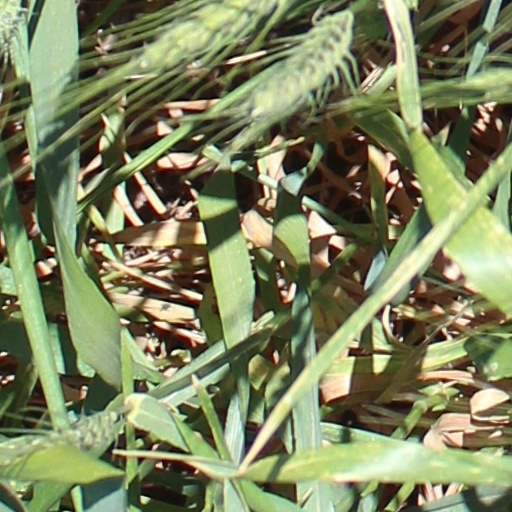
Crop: wheat